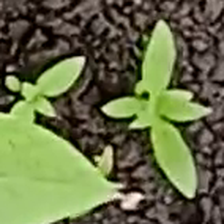
Weed species: Moti_dudhi(Euphorbia_geneculata_L)